Leonine Holding

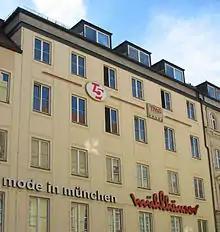
Headquarters of TMG in Munich

The "Tele München GmbH" was founded on April 27, 1970, by author and producer Walter Ulbrich in order to produce programming dedicated to events for German public television which they made their first production of Jack London's classic "The Sea Wolf". It was purchased in 1977 by Herbert Kloiber and his business partner Fritz Buttenstedt. In 1980, the Tele München Group launched & founded their own theatrical distribution subsidiary and was named "Concorde Filmverleih" (Concorde film distribution) to distribute movies to German cinemas nationwide and a year later in 1981, the company acquired along with the cinema operator Hans-Joachim Flebbe several movie theaters in Hamburg, Berlin and Braunschweig.